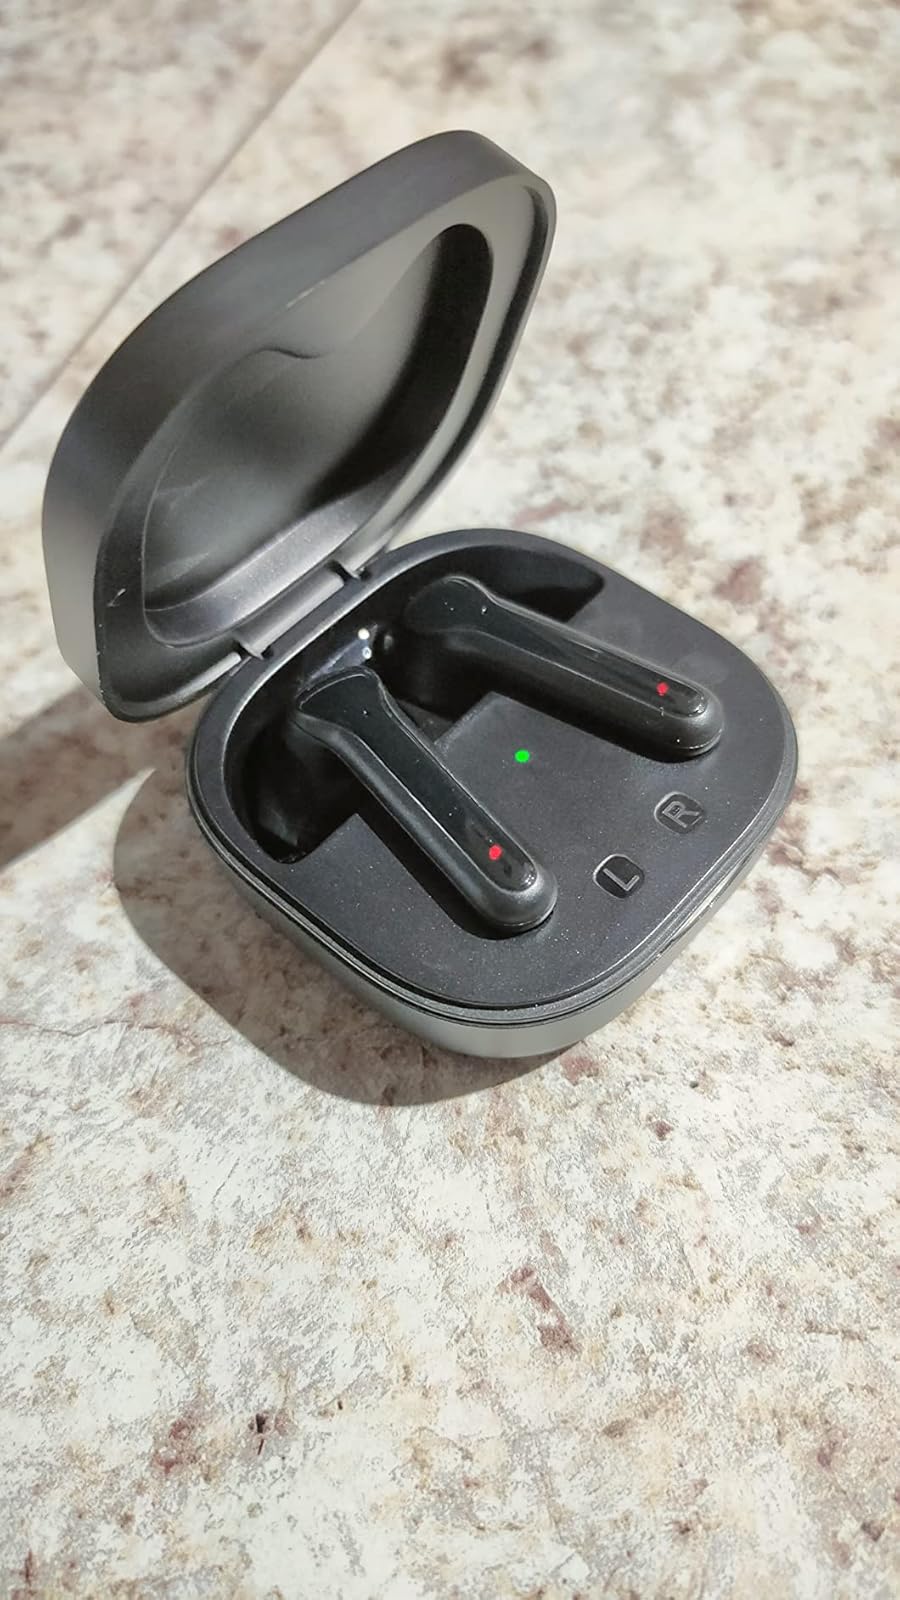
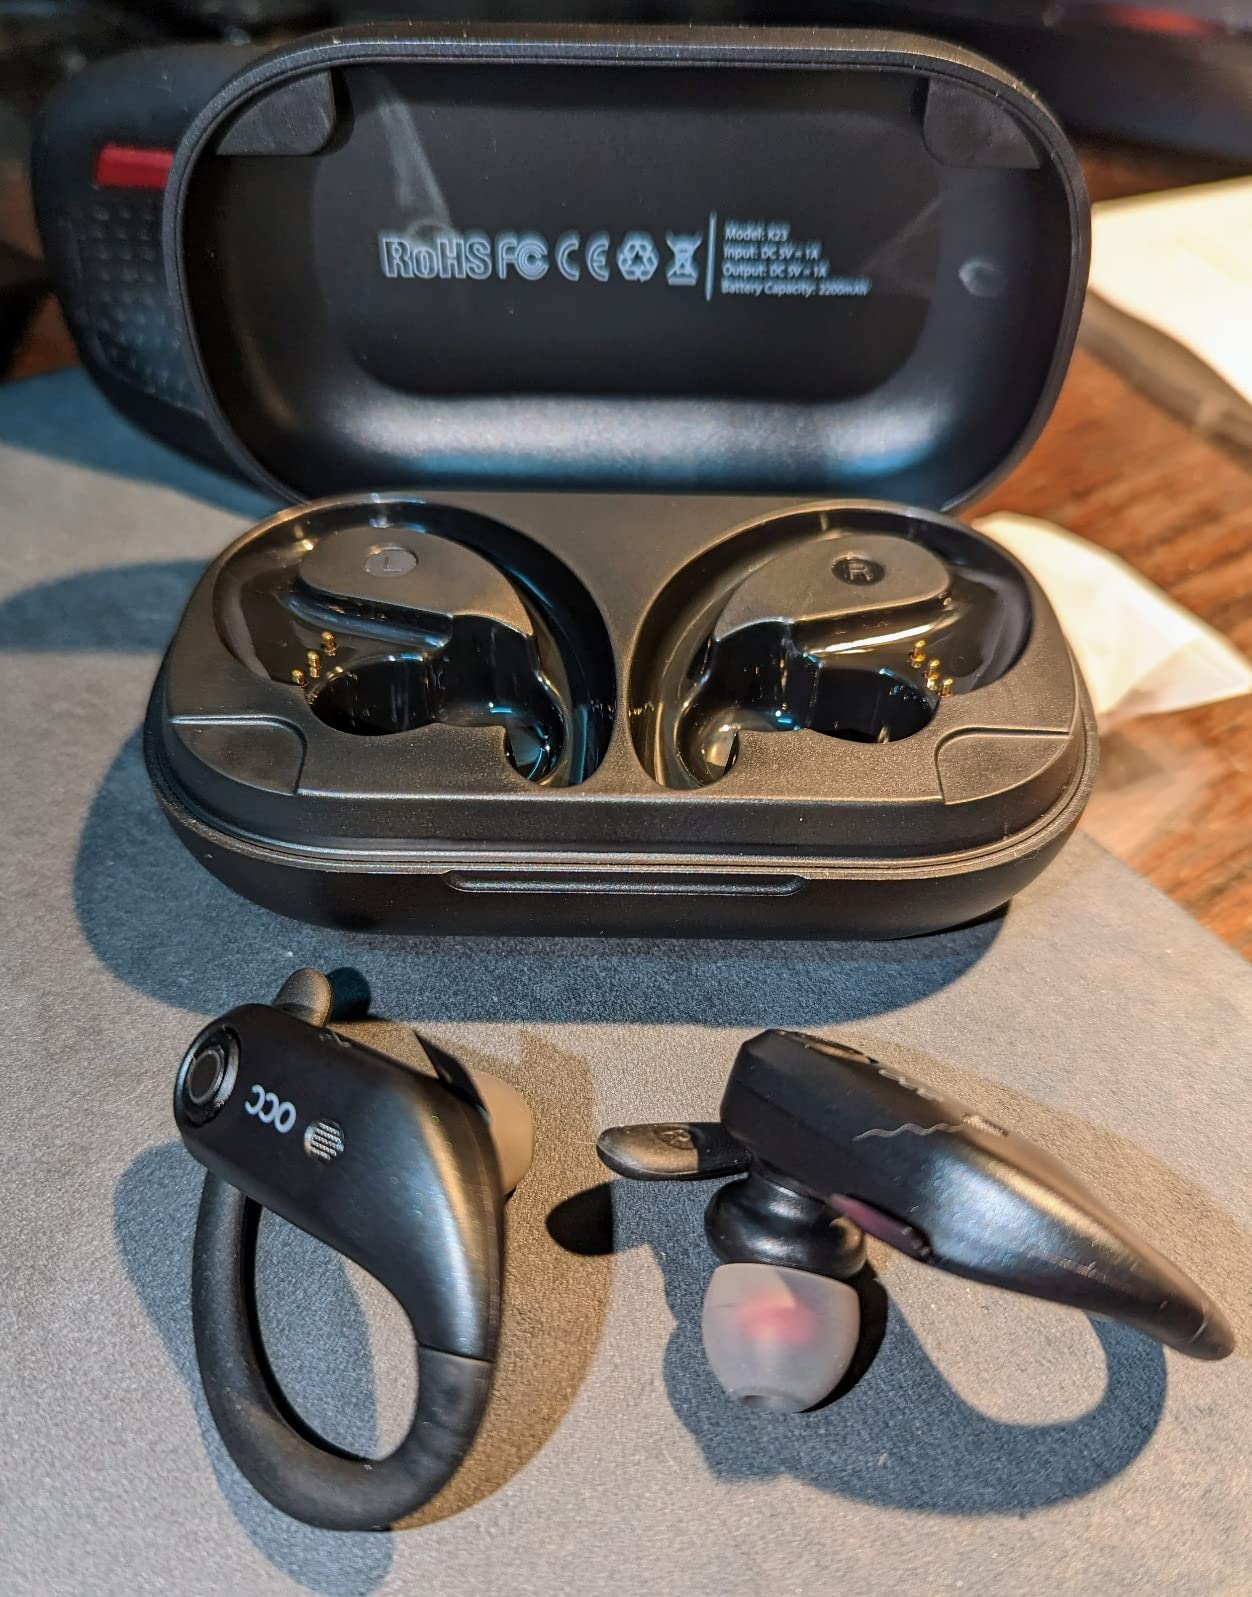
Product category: earbuds
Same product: no